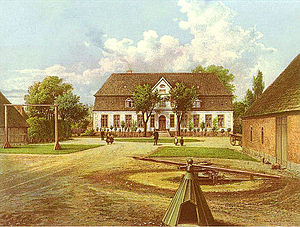
Farenstedgaard
Farenstedgaard omkring 1860.
Farenstedgaard er et tidligere adeligt gods, der går tilbage til begyndelsen af det 16. århundrede, da Clement Eriksen, der i 65 år var herredsfoged i Strukstrup Herred og 1507 boede i Farensted, fik frihed for en del bondejord til belønning for at understøtte Frederik I, da denne blev valgt til konge, mod Christian IIs tilhængere. Efter hans søn Ditlev Clementsen, der også var herredsfoged, foretog dennes sønner en deling, idet Erik Clementsen, der også var herredsfoged, fik stamgården til en værdi af 10 mark guld, mens broderen Asmus fik de sydlige jorder til en værdi af 6 mark guld, hvor han opførte en gård.